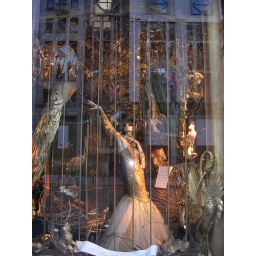
bergdorf goodman's holiday windows were the runaway best in my book this year